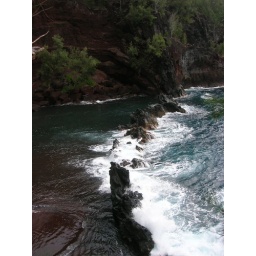
Kaihalulu red sand beach near Hana, Maui, Hawaii